Armstrong, Iowa

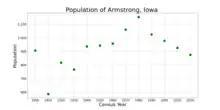
The population of Armstrong, Iowa from US census data

As of the census of 2020, there were 875 people, 382 households, and 219 families residing in the city. The population density was 989.8 inhabitants per square mile (382.2/km). There were 436 housing units at an average density of 493.2 per square mile (190.4/km). The racial makeup of the city was 97.0% White, 0.0% Black or African American, 0.2% Native American, 0.2% Asian, 0.0% Pacific Islander, 0.3% from other races and 2.2% from two or more races. Hispanic or Latino persons of any race comprised 0.9% of the population.